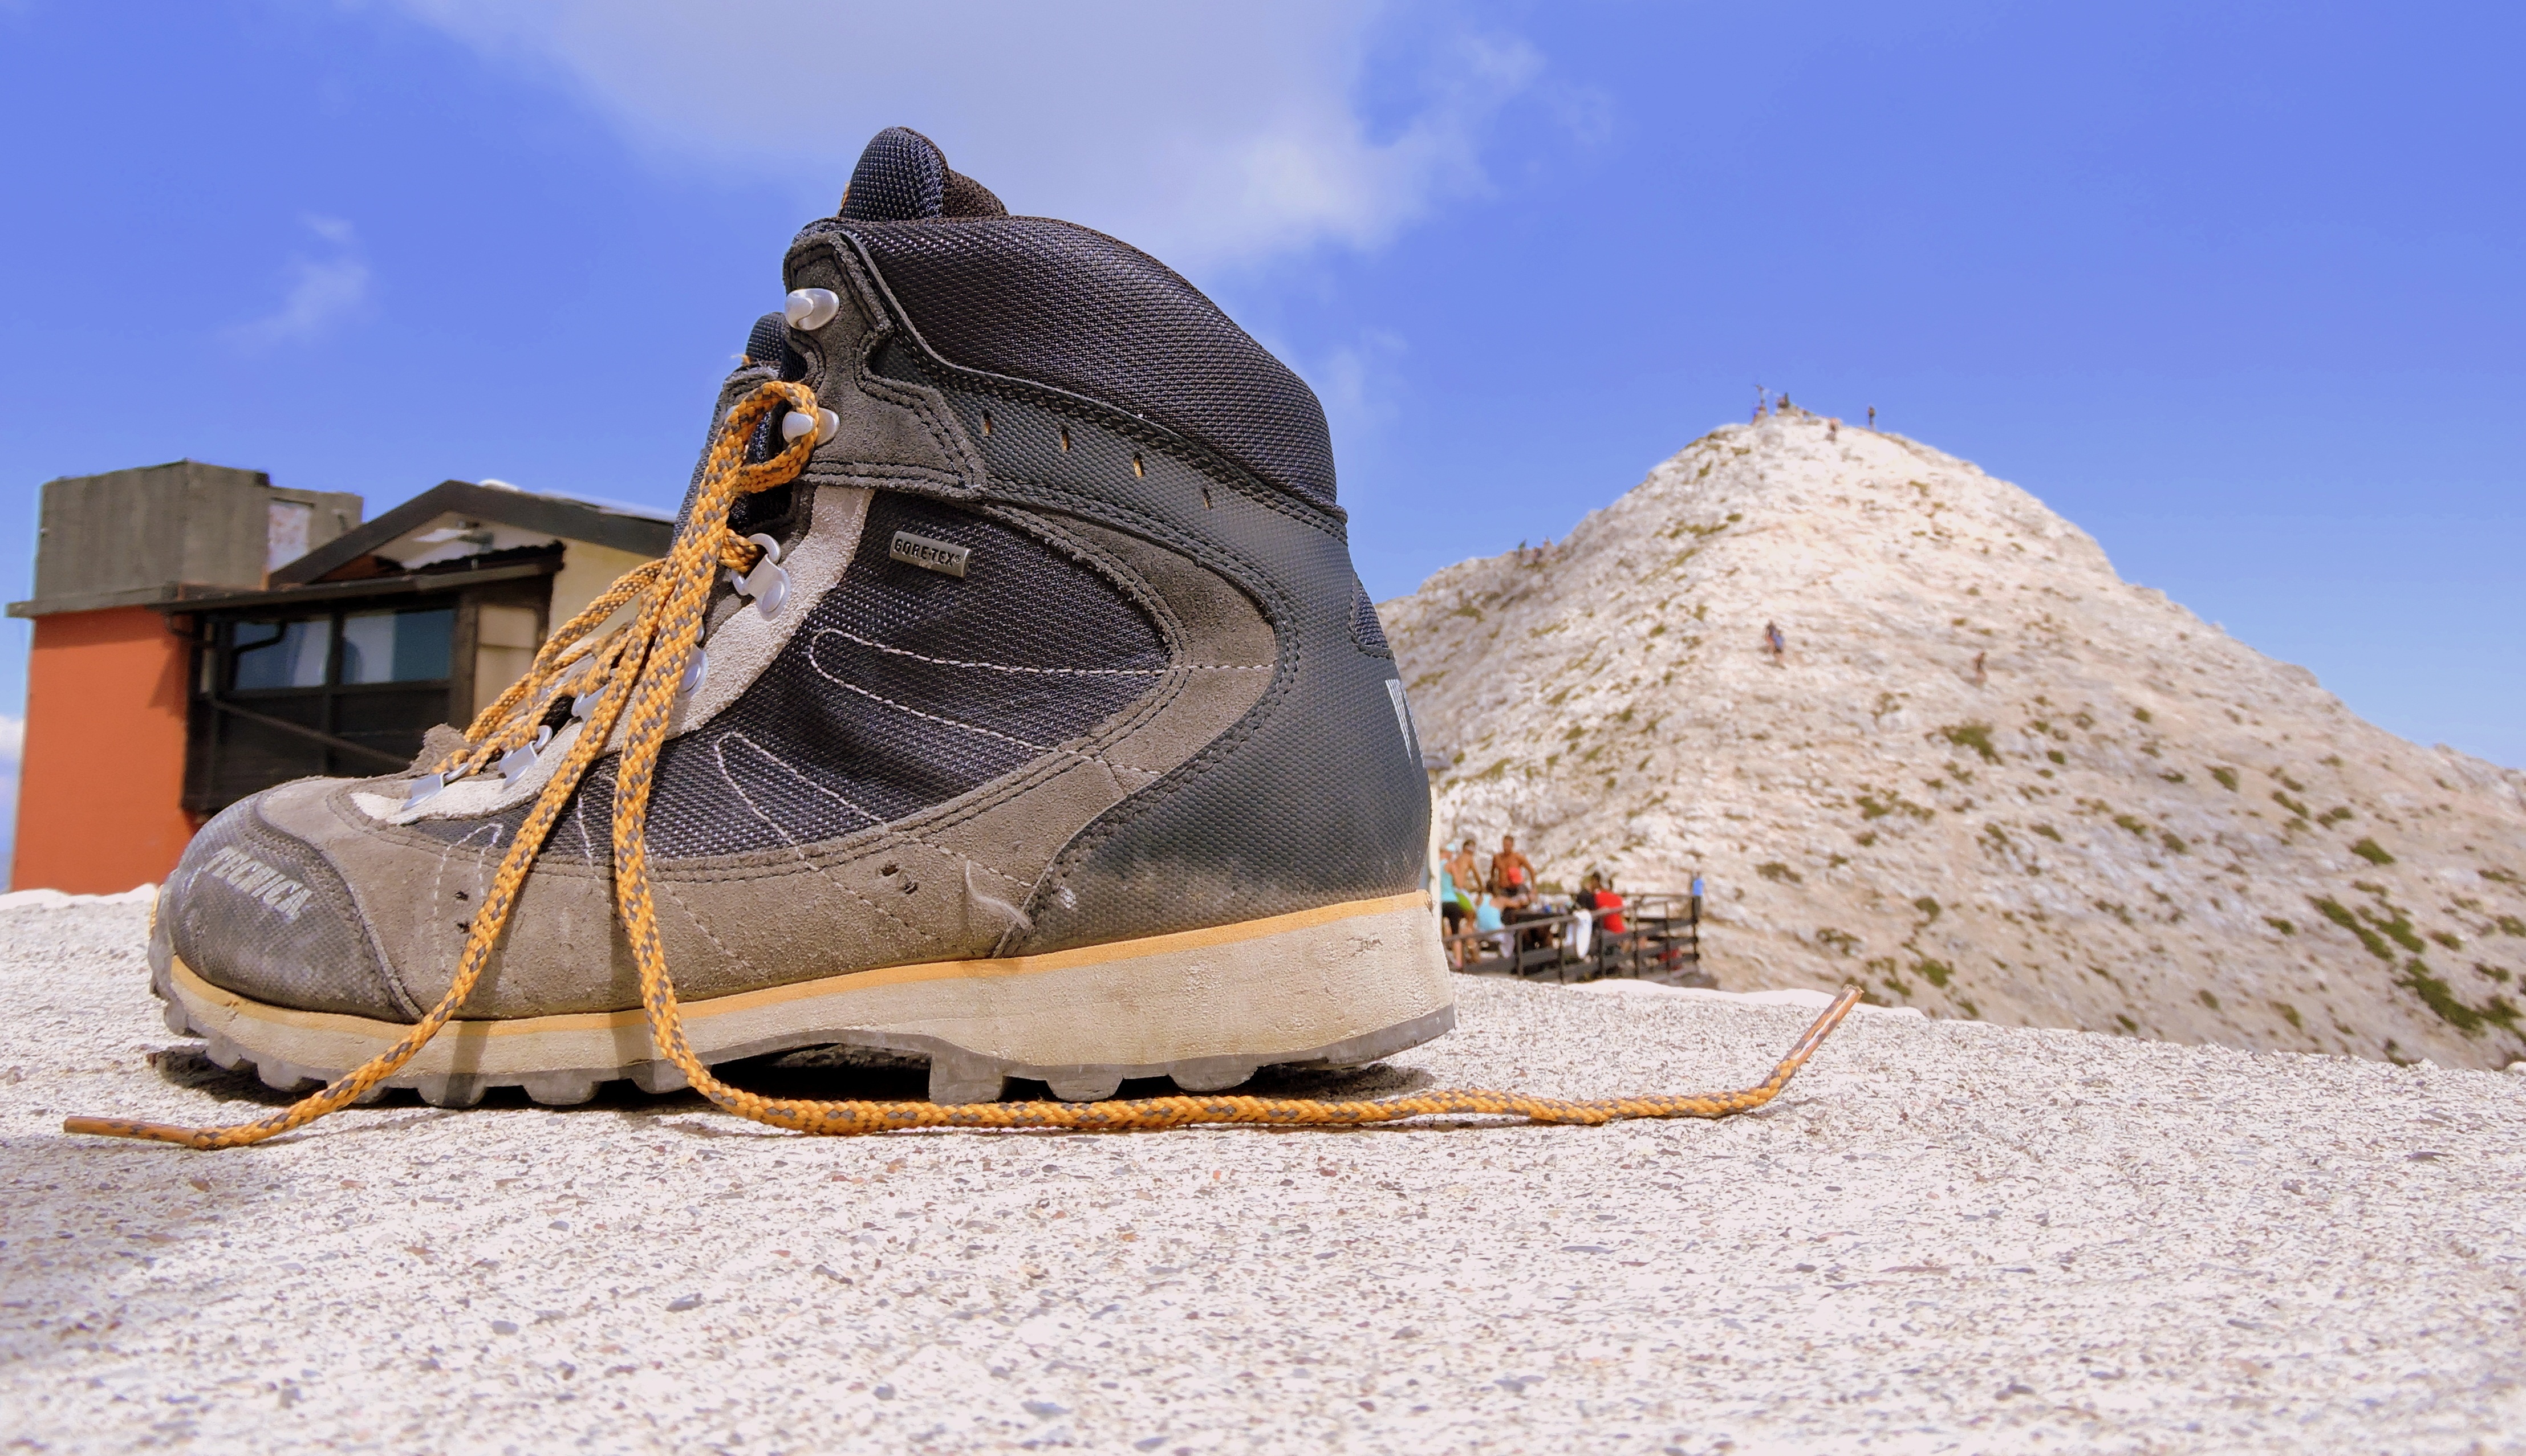
sand, rock, mountain, hiking, monument, walk, boot, hiking shoes, boots, footwear, refuge, top, fraccaroli, boots mountains, shoes mountain